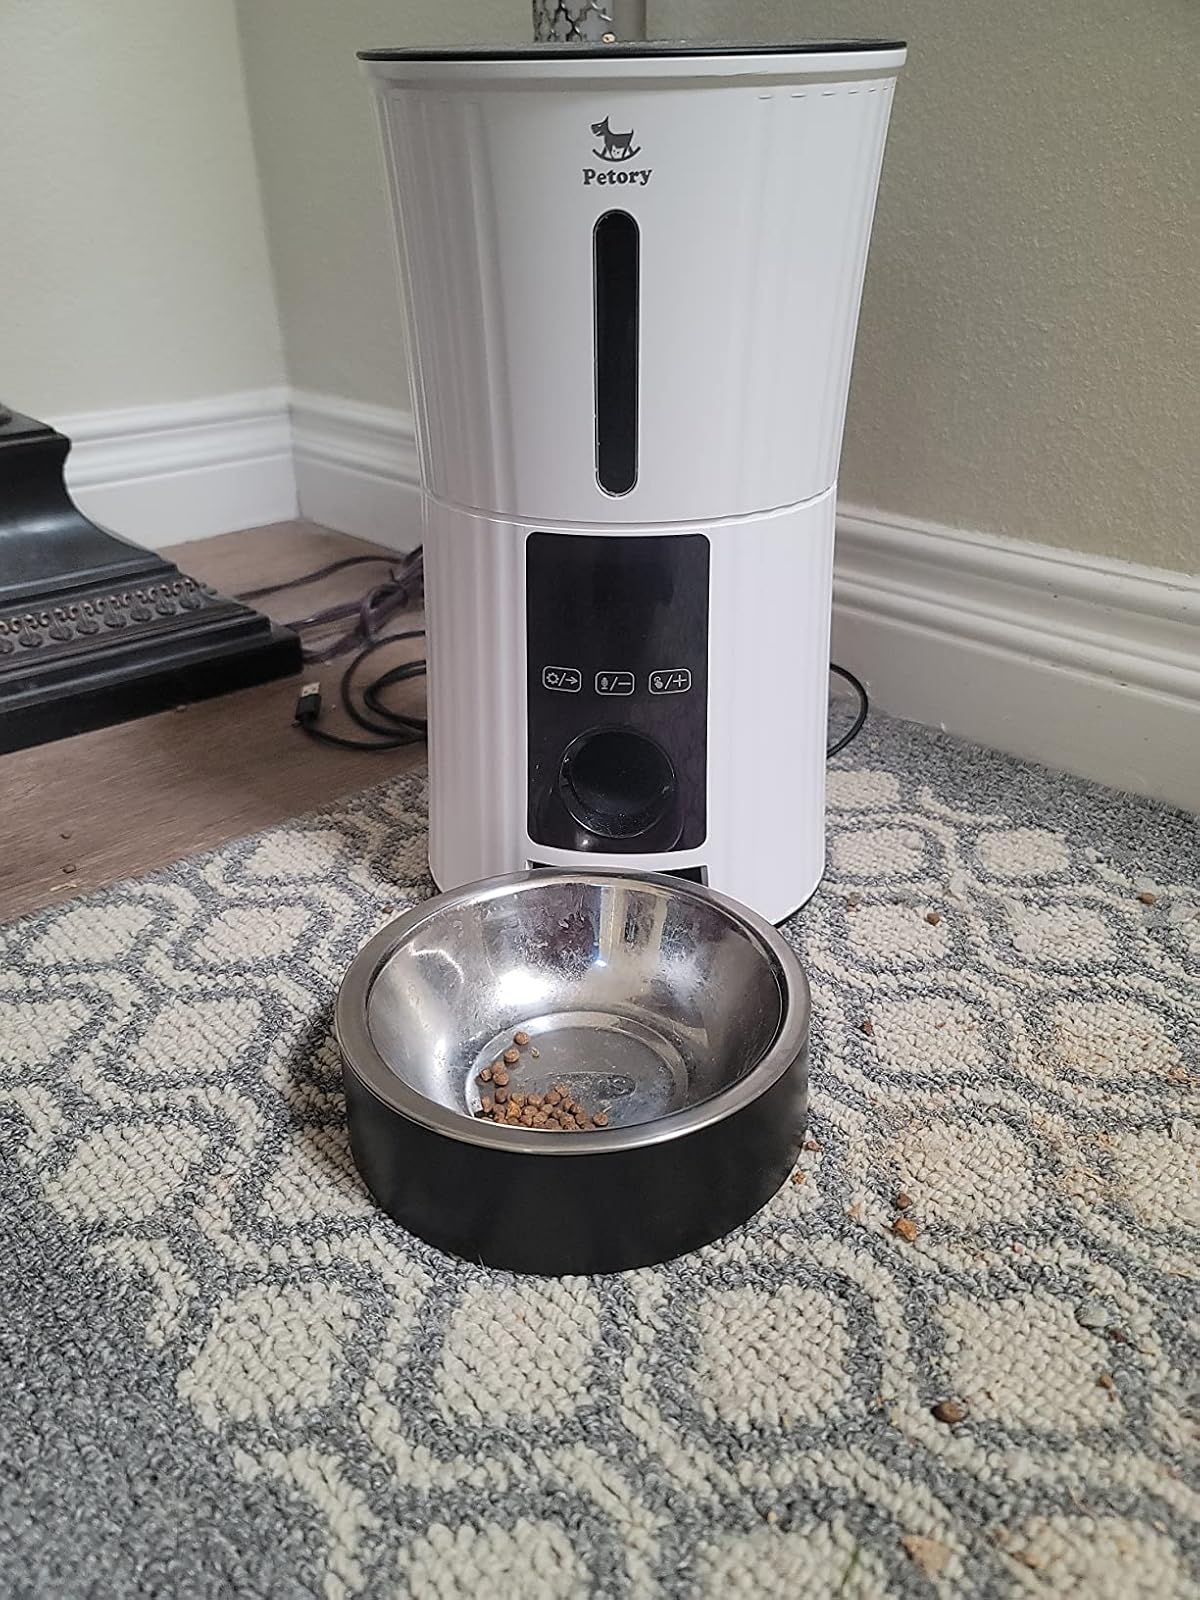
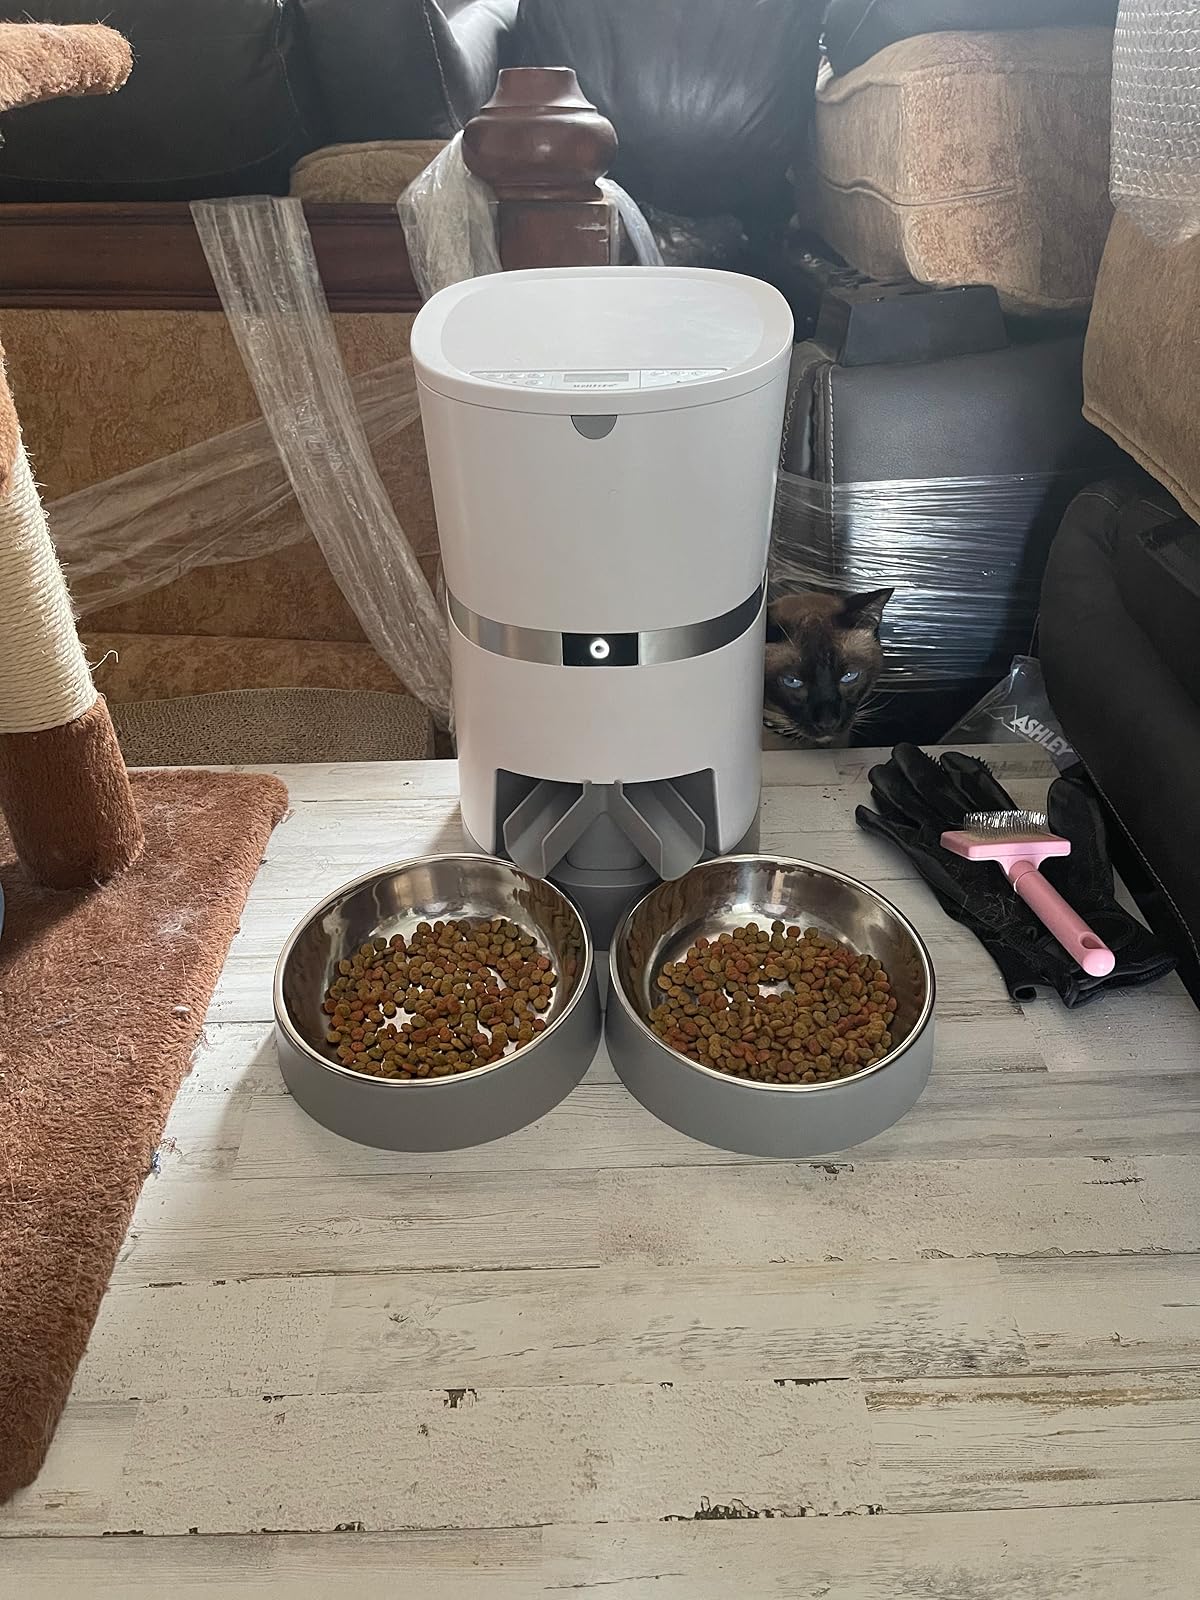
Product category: items_feeder
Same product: no